Beach Games

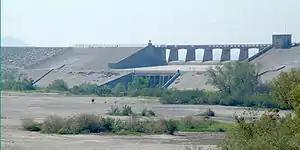
Director Harold Ramis filmed much of the episode at a site near Hansen Dam, deemed "the bleakest lake [they could] find."

Originally the crew sought to film at a lake that resembled Lake Scranton. However, upon arriving at one in the area they found that it was too beautiful, as they had wanted a lake that was the equivalent of the dour office: "the bleakest lake [they could] find." Eventually, much of the episode was filmed at a fake beach at the reservoir of Hansen Dam, where it was "a thousand degrees during the day and minus 40 at night," Celotta remarked in the DVD audio commentary. "We had tents pumping air conditioning that didn't work all day long," according to Brian Baumgartner. And at night, the production crew set up heaters everywhere because the weather became "frigid".